Five Flags Center

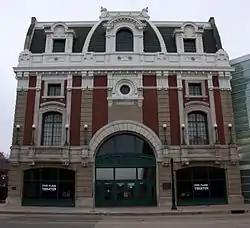

Five Flags Center is a multi-purpose facility in downtown Dubuque, Iowa. It is named for the five flags that have flown over Dubuque; the Fleur de Lis of France (1673–1763), the Royal Flag of Spain (1763–1803), the Union Jack of Great Britain (1780, during a brief interruption of Spanish rule), the French Republic Flag of Napoleon (1803) & America's Stars and Stripes (1803–Present).